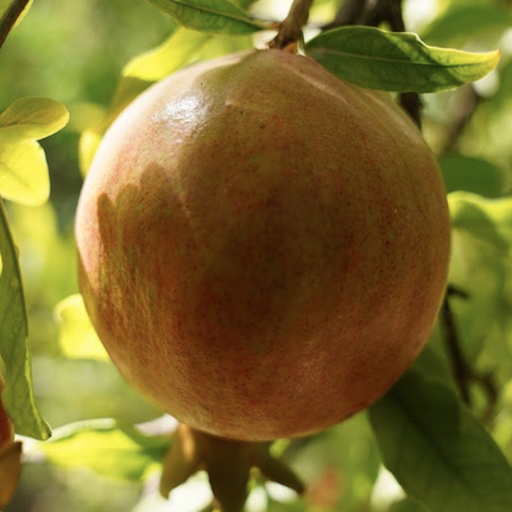
Label: Healthy